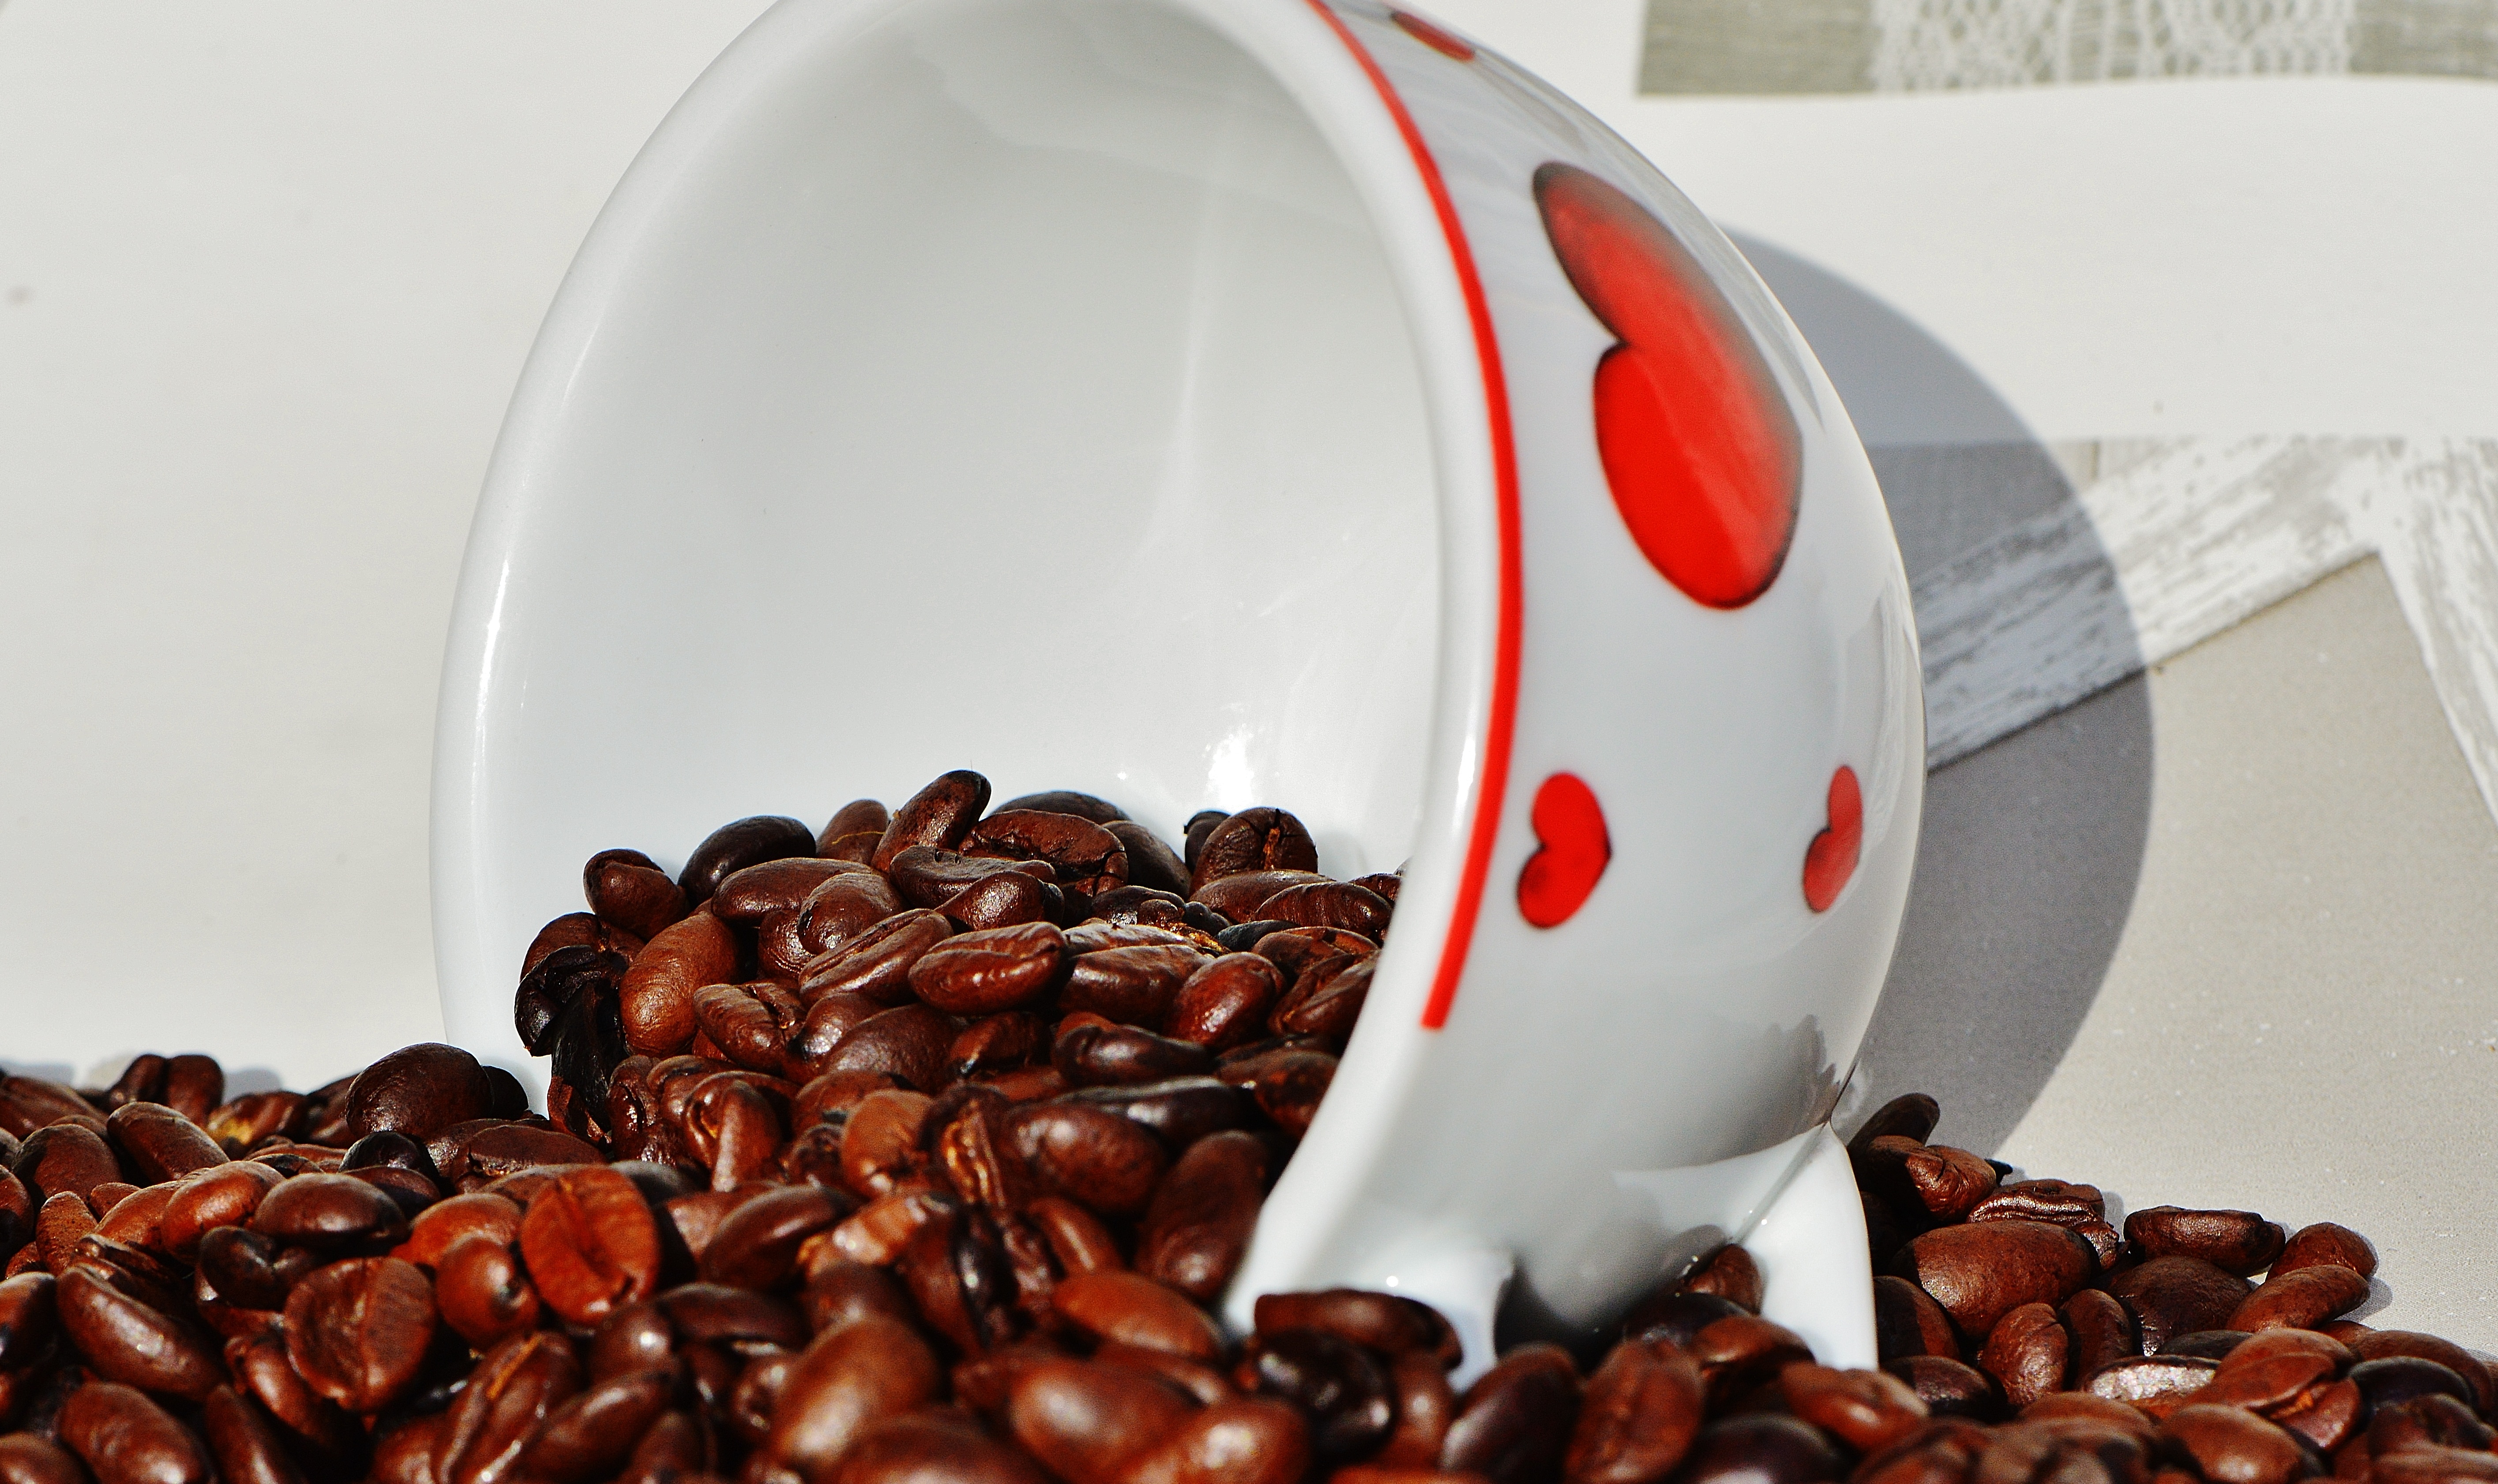
cafe, coffee, aroma, cup, love, heart, food, produce, brown, romance, drink, breakfast, espresso, coffee cup, still life, caffeine, break, porcelain, beans, enjoy, for two, benefit from, fragrance, flavor, valentine's day, roasted, coffee beans, drink coffee, good morning